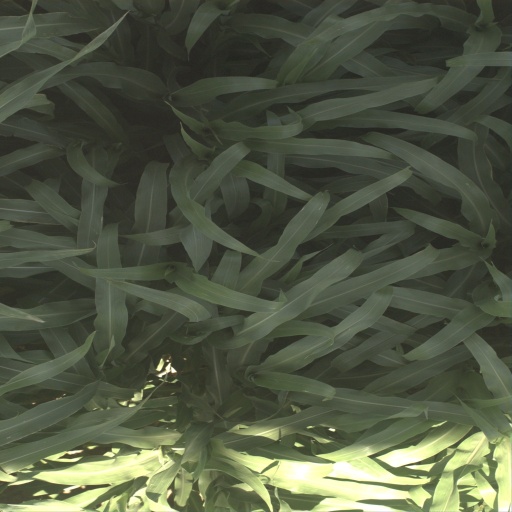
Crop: sorghum